Ignas Staškevičius

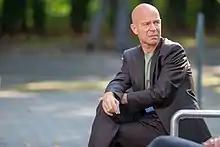
Ignas Staškevičius in 2020

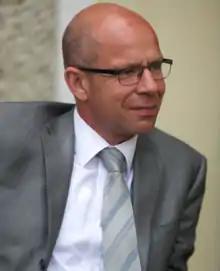
Ignas Staškevičius in 2015

Ignas Staškevičius is a Lithuanian businessman and author. From 2003 until 2005, he headed the retail company Maxima, a subsidiary to the VP Group. He founded the publishing house and bookstore Sofoklis in 2011 and has authored ten books.